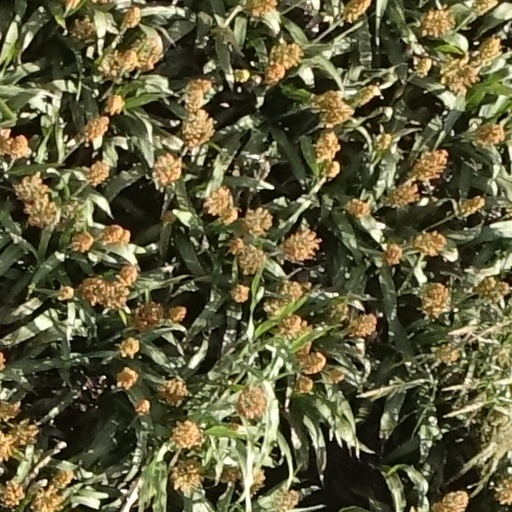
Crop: sorghum